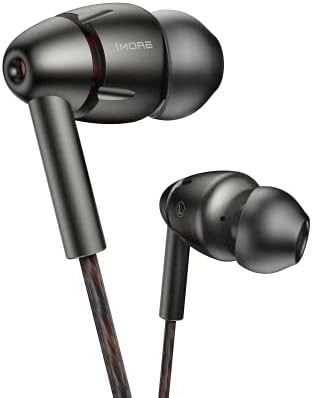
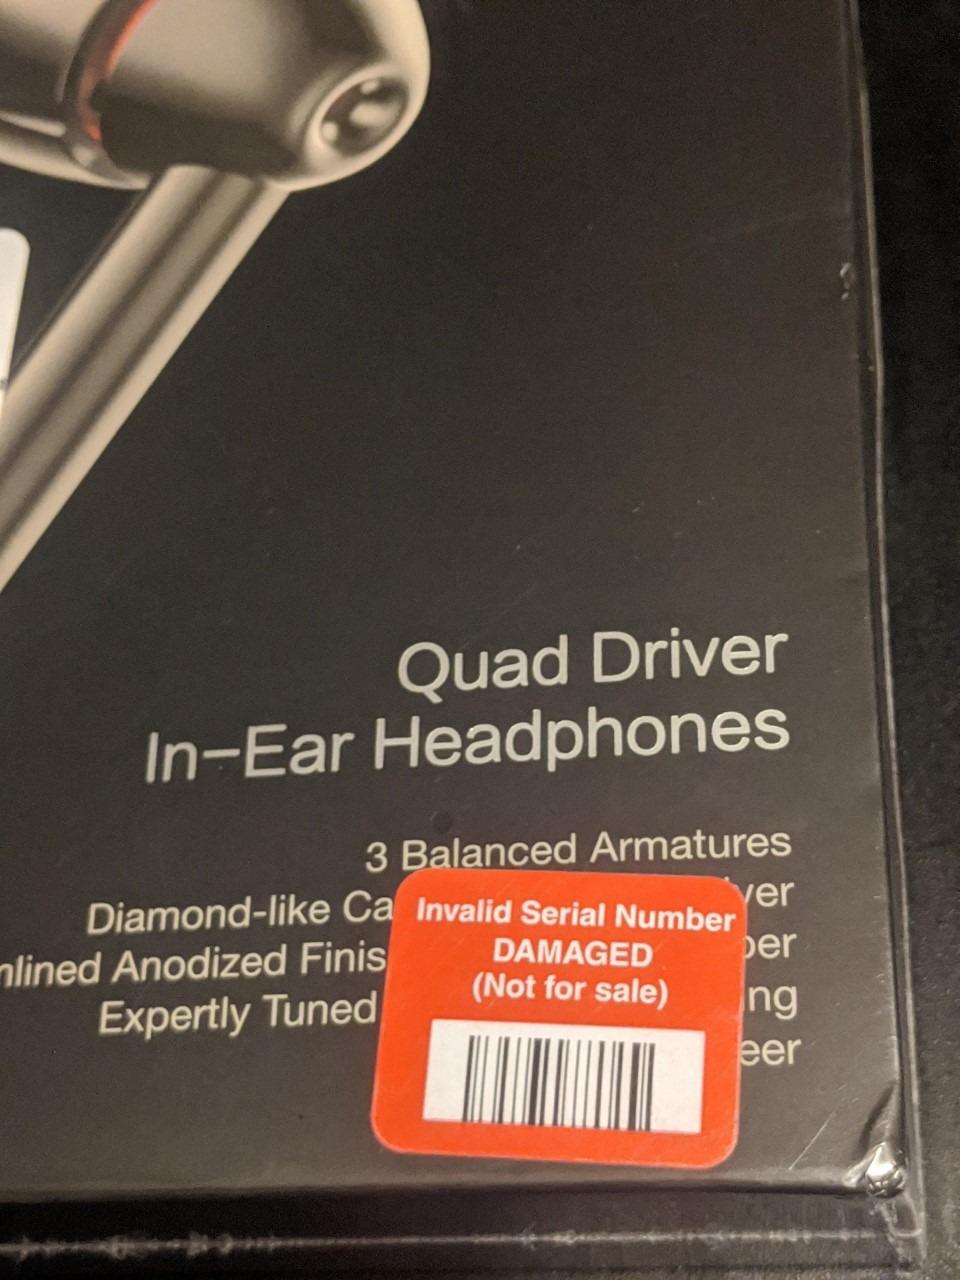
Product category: headphones
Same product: yes